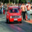
Label: automobile